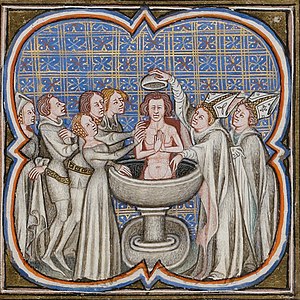
Rollo / Saint-Claire-sur-Epte-traktaten
Rollos dåb i katedralen i Rouen. Miniature fra 1400-tallet.
Rollo var en vikingehøvding, der blev den første hertug af Normandiet i Frankrig. Han blev stamfader til Normandiets hertugslægt, der efter den normanniske erobring af England i 1066 også blev konger af England.